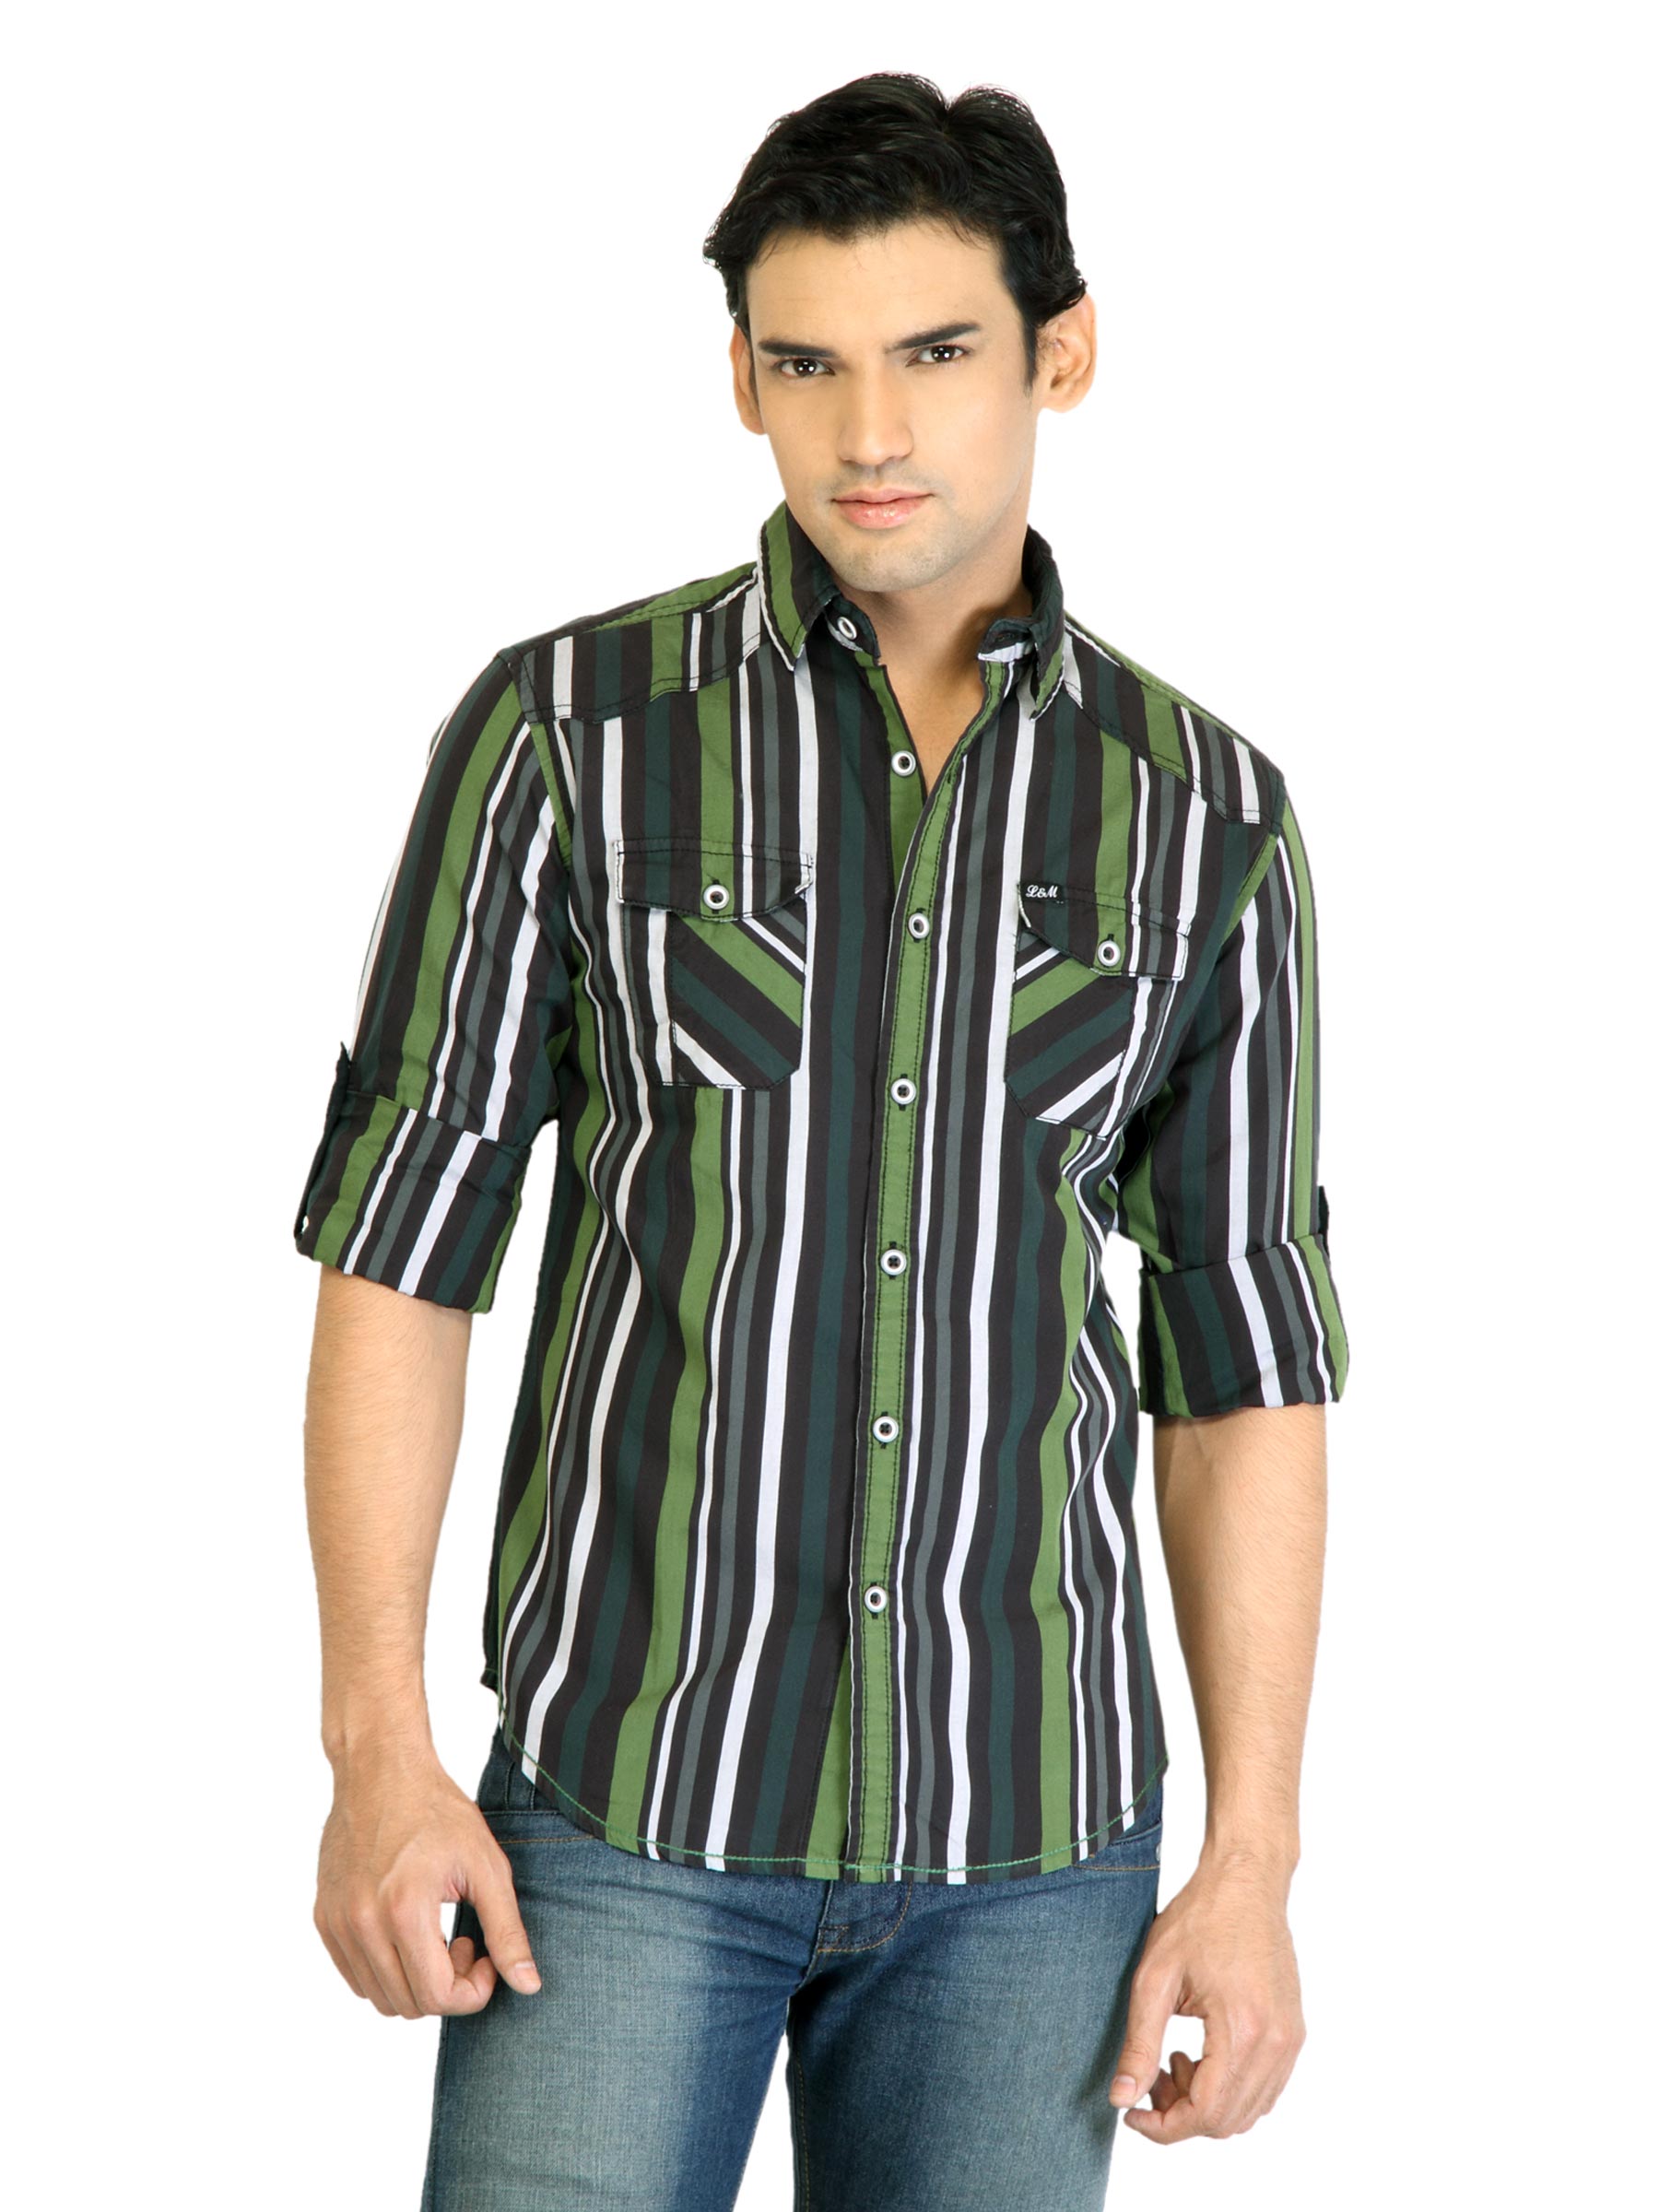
Locomotive Men Check Black Shirt
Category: Apparel / Topwear / Shirts
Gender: Men
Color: Black
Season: Fall 2011
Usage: Casual